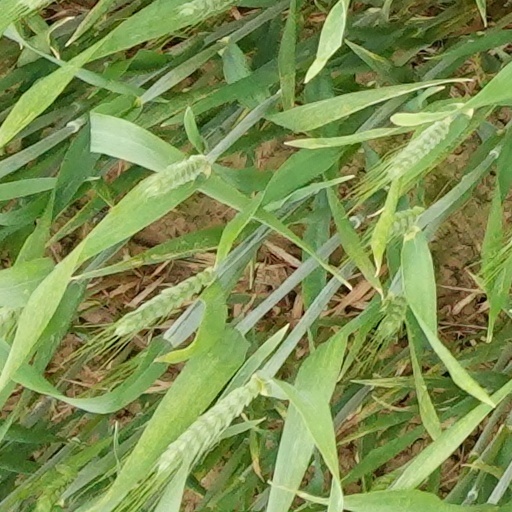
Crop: wheat